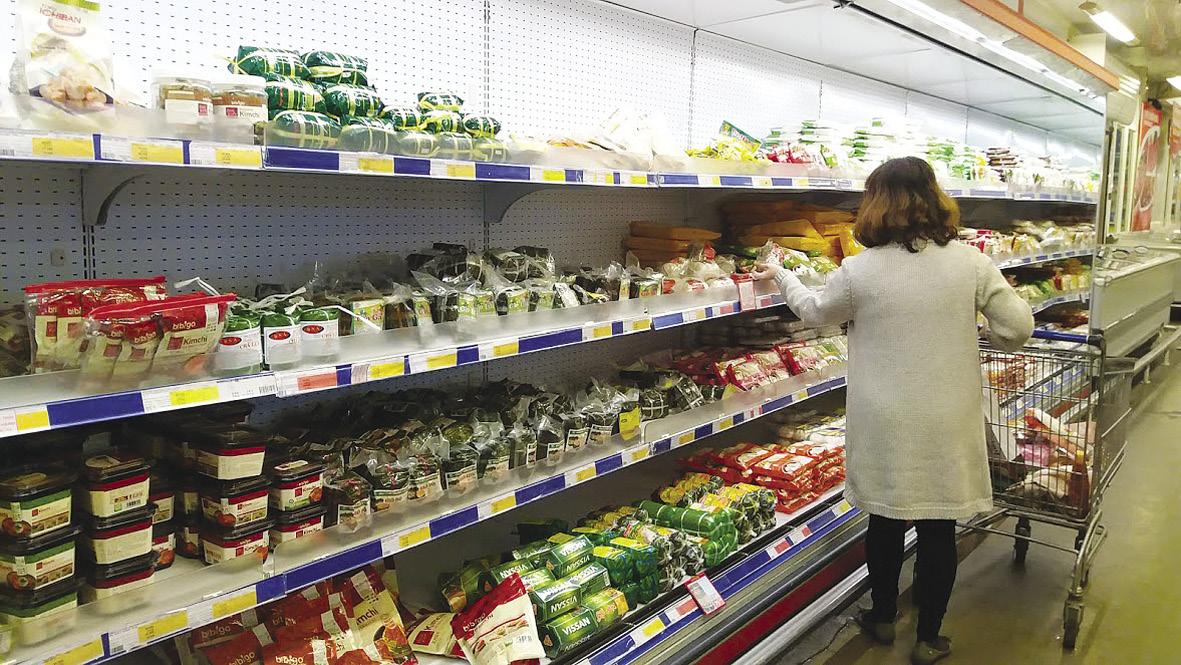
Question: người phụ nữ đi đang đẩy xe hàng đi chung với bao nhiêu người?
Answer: đi một mình